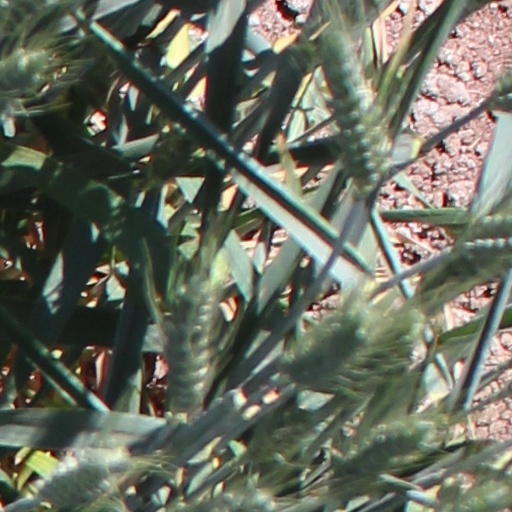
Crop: wheat